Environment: real
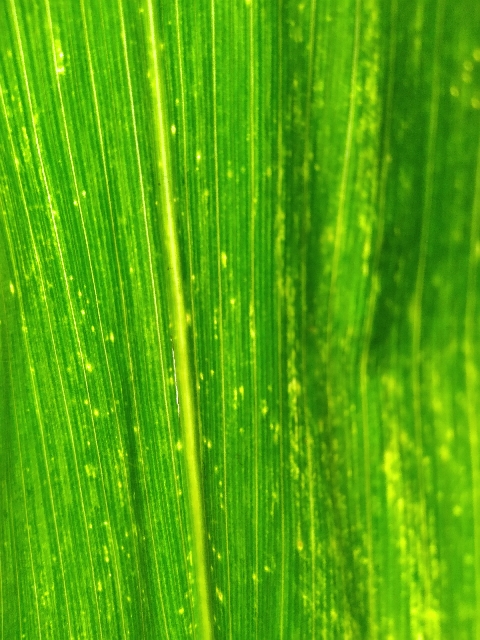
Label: lethal_necrosis